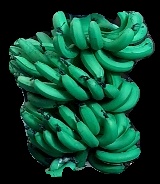
Variety: pachbale
Grade: grade3